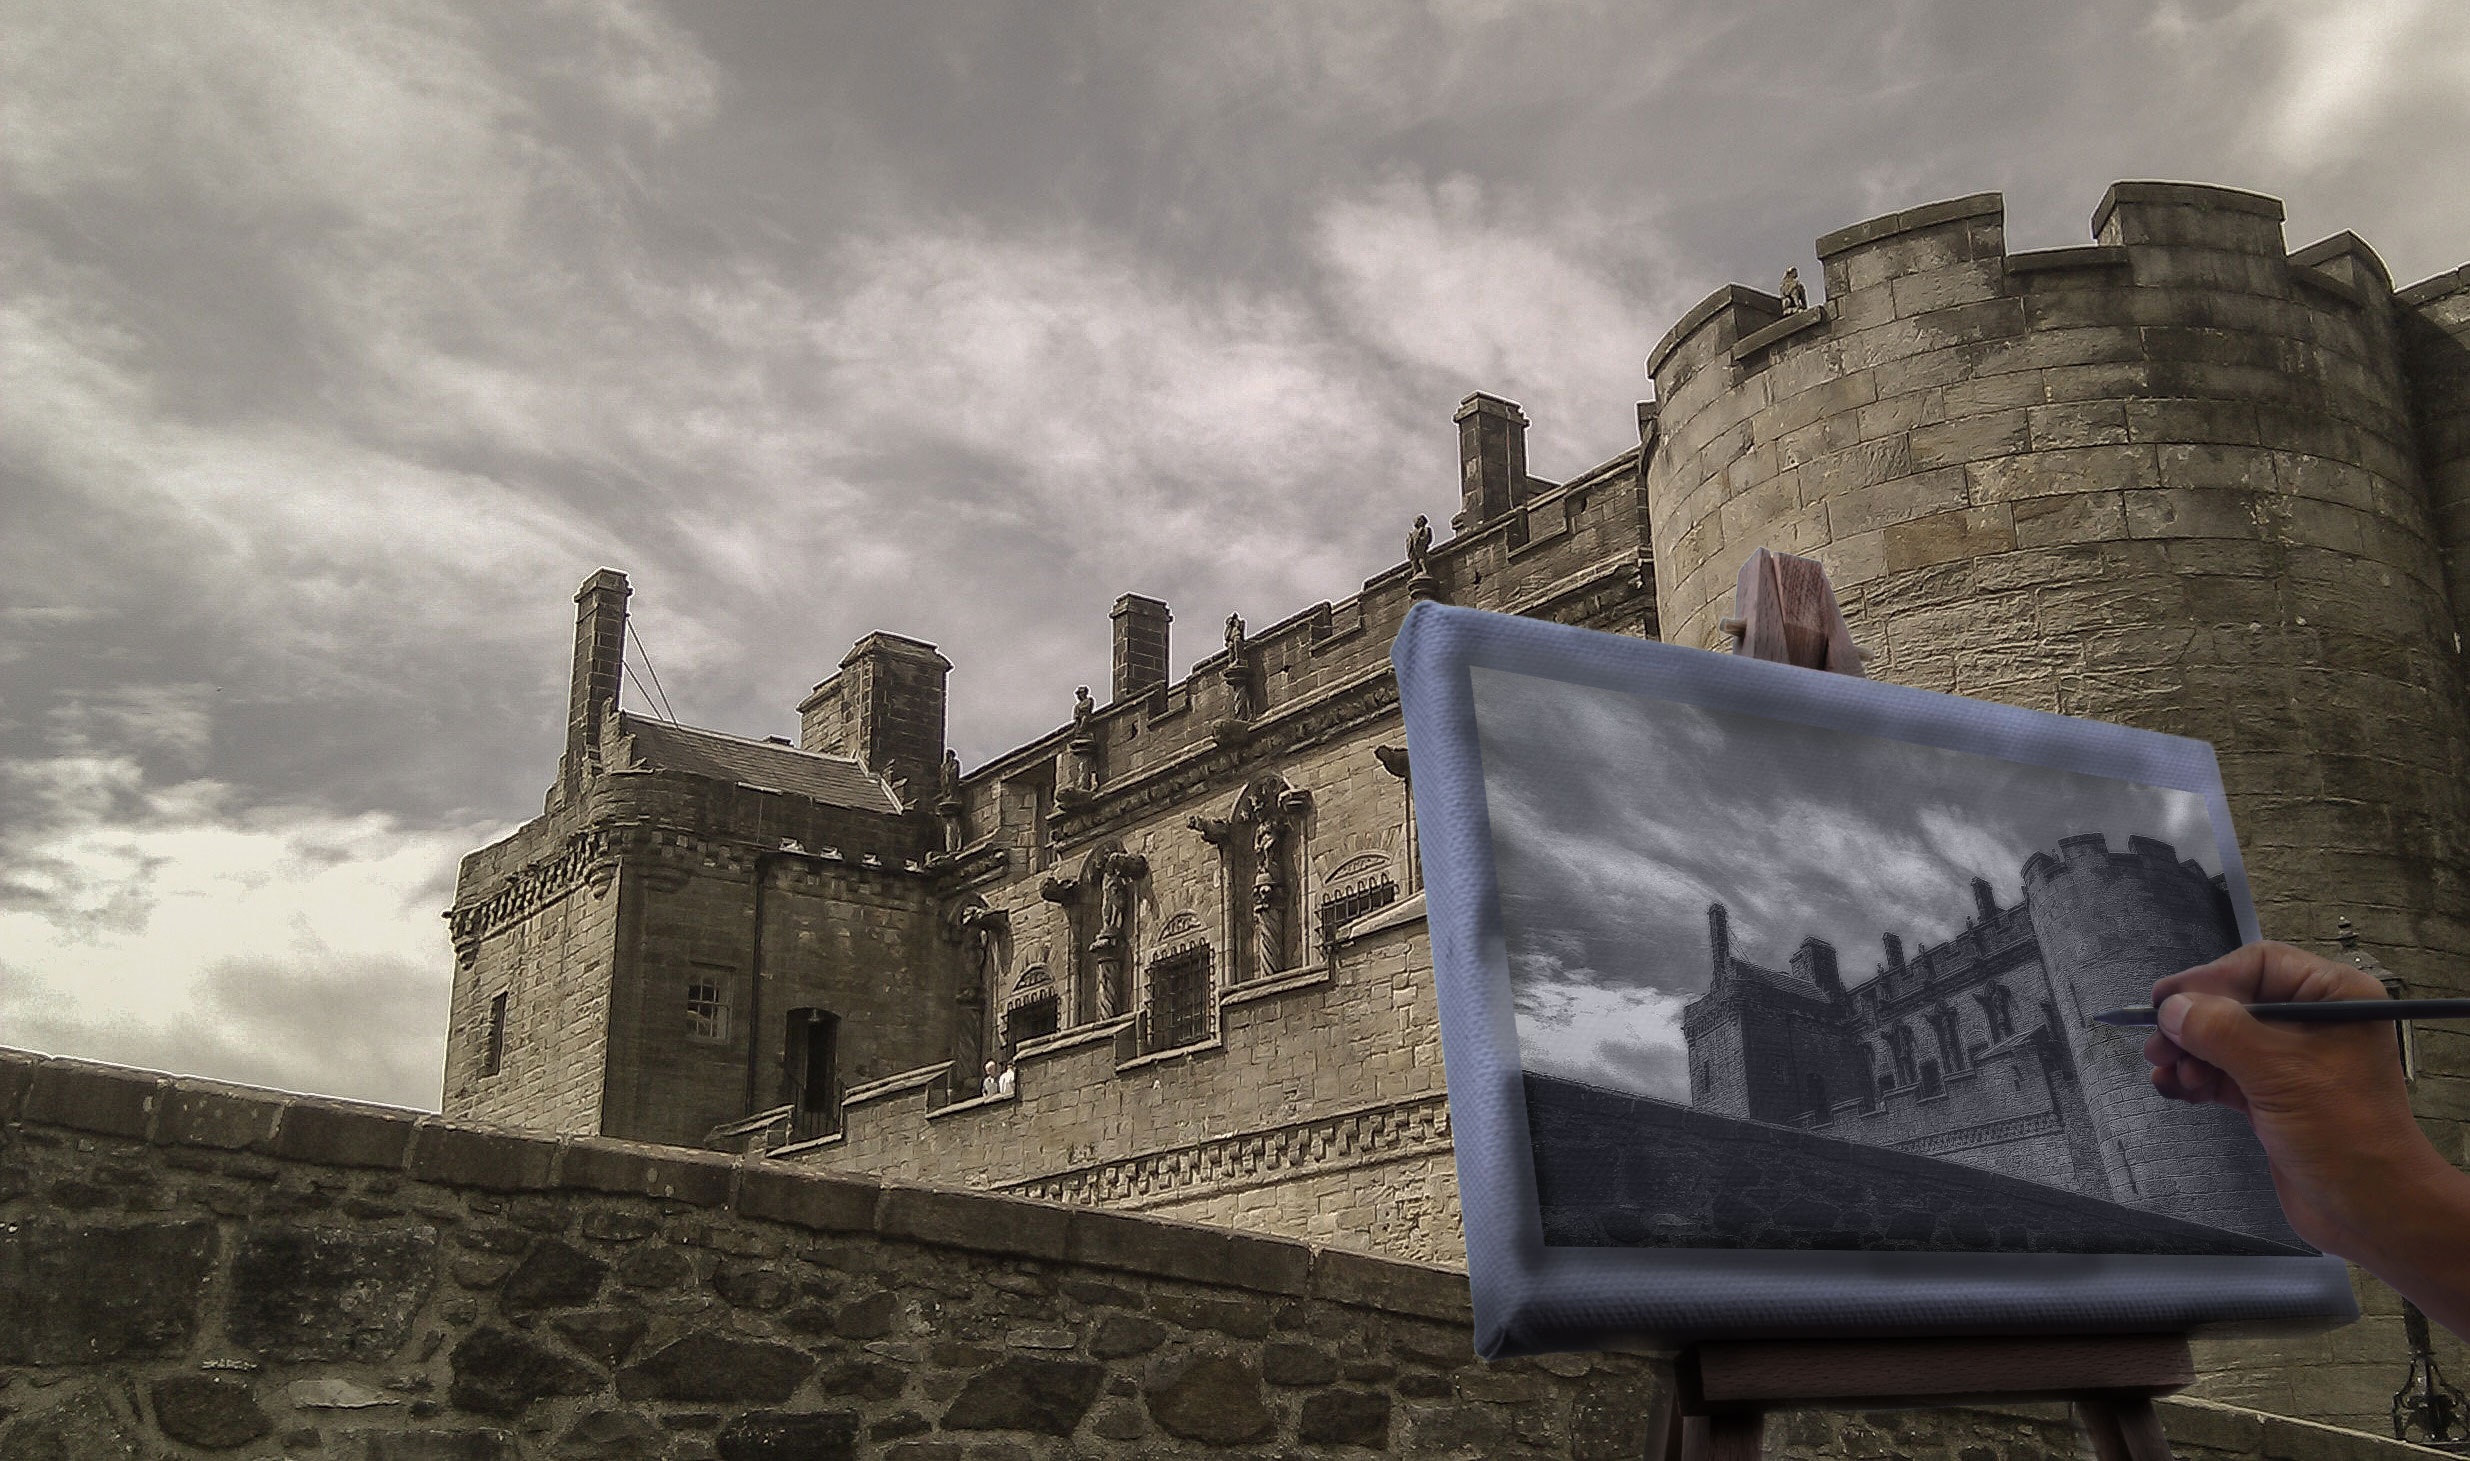
hand, pencil, light, sky, wall, stone, shadow, castle, landmark, places of interest, grey, clouds, fortress, background, drawing, temple, ruins, scotland, draw, middle ages, sterling, pencil drawing, battlements, easel, country estate, ancient history, sterling castle